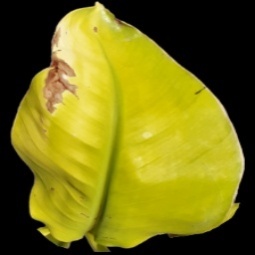
Label: Iron